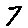
Label: 7